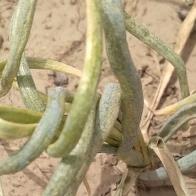
Crop: Onion
Condition: virosis-d